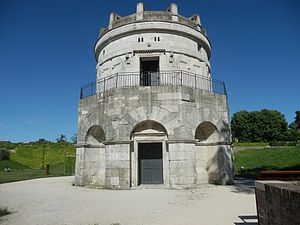
Tidlig middelalder / Romerrigets nedgang (372 – 410) / Folkevandringstiden
Teoderiks mausoleum i Ravenna er det eneste bevarede eksempel på ostrogotisk arkitektur
Tidlig middelalder er den periode i europæisk historie, der begynder ved sammenbruddet af den romerske dominans i det 5. århundrede, og som slutter ved fremkomsten af Det Tysk-romerske rige under Otto 1. den Store i det 10. århundrede, hvorefter højmiddelalderen begynder. Definitionen af denne periode er stadig et meget omdiskuteret emne. Særligt er spørgsmålet om, hvornår antikken slutter, og middelalderen begynder et hedt tema inden for historieforskningen, og mange historikere mener ikke, at der reelt er tale om et brud mellem senantikken til middelalderen, men vil hellere se overgangen som en kontinuitet.